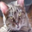
Label: cat